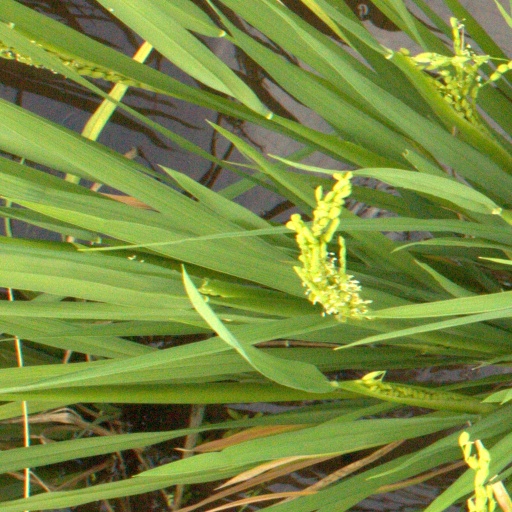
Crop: rice